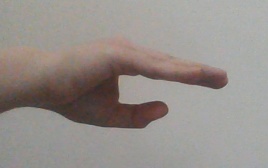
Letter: jeem